Veneto

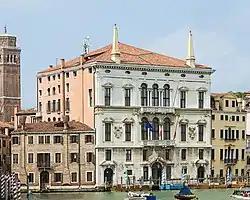
Palazzo Balbi, Venice, the seat of the regional government

As the barbarians were interested in the wealth of the mainland, part of the Venetian population sought refuge on some of the isolated and unoccupied islands in the lagoon, from which the city of "Venetiae" or Venice was born. After a period of Byzantine domination in 8th century, Venice became an independent maritime Republic ruled by its elected doge.